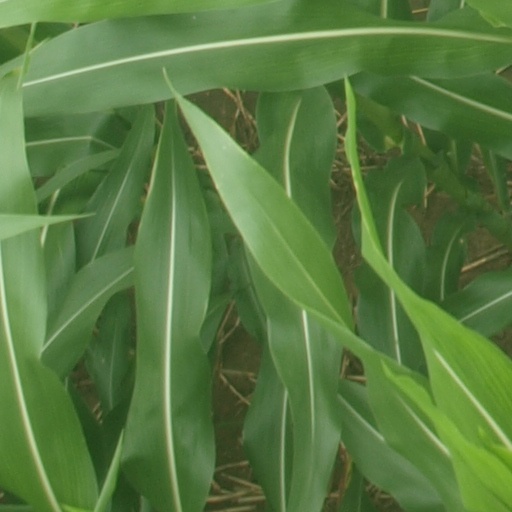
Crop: maize; corn